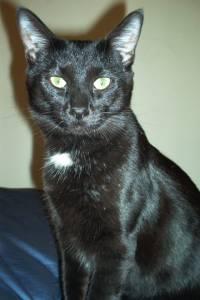
Breed: Bombay